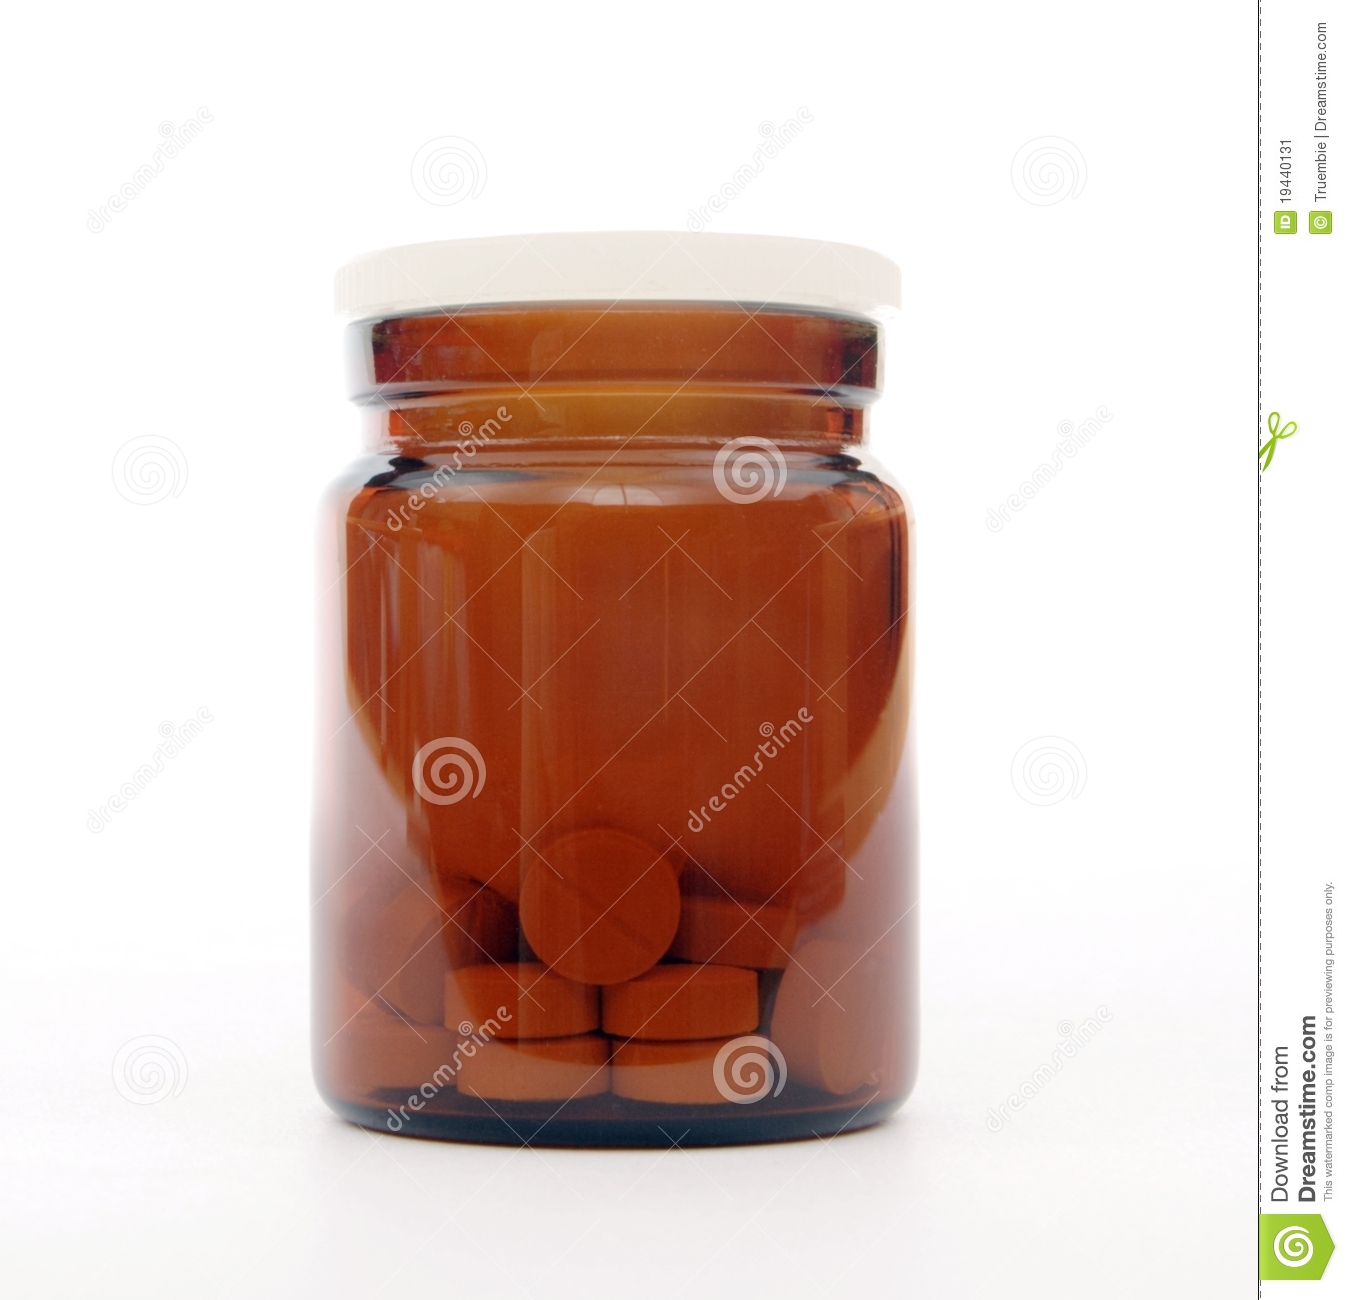
Label: plastic